The Death of the Incredible Hulk

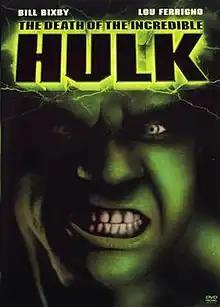
DVD cover

The Death of the Incredible Hulk is a 1990 American television superhero film, the last of three films based on the 1978–1982 television series "The Incredible Hulk". Bill Bixby reprises his role as Dr. David Banner and Lou Ferrigno returns to play the Hulk. It was filmed in Vancouver, British Columbia, Canada. A script was written for a sequel television film, "The Revenge of the Incredible Hulk", which would resurrect the character, but it was canceled.